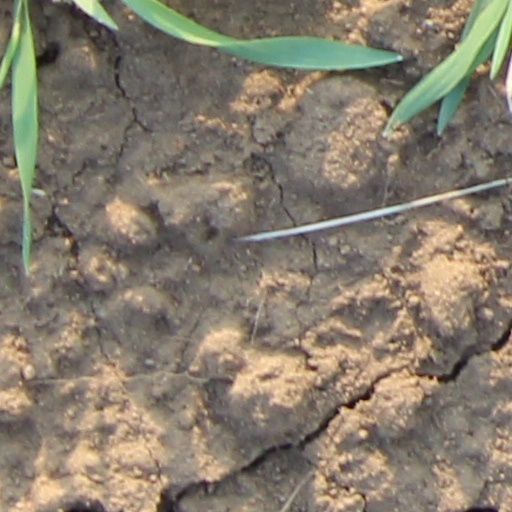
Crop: wheat